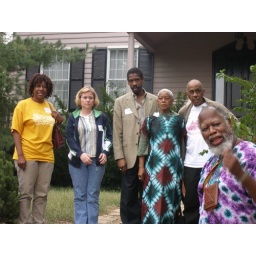
Participant standing in area of Washington, KY market where enslaved Africans &amp;amp; their descendants were sold.